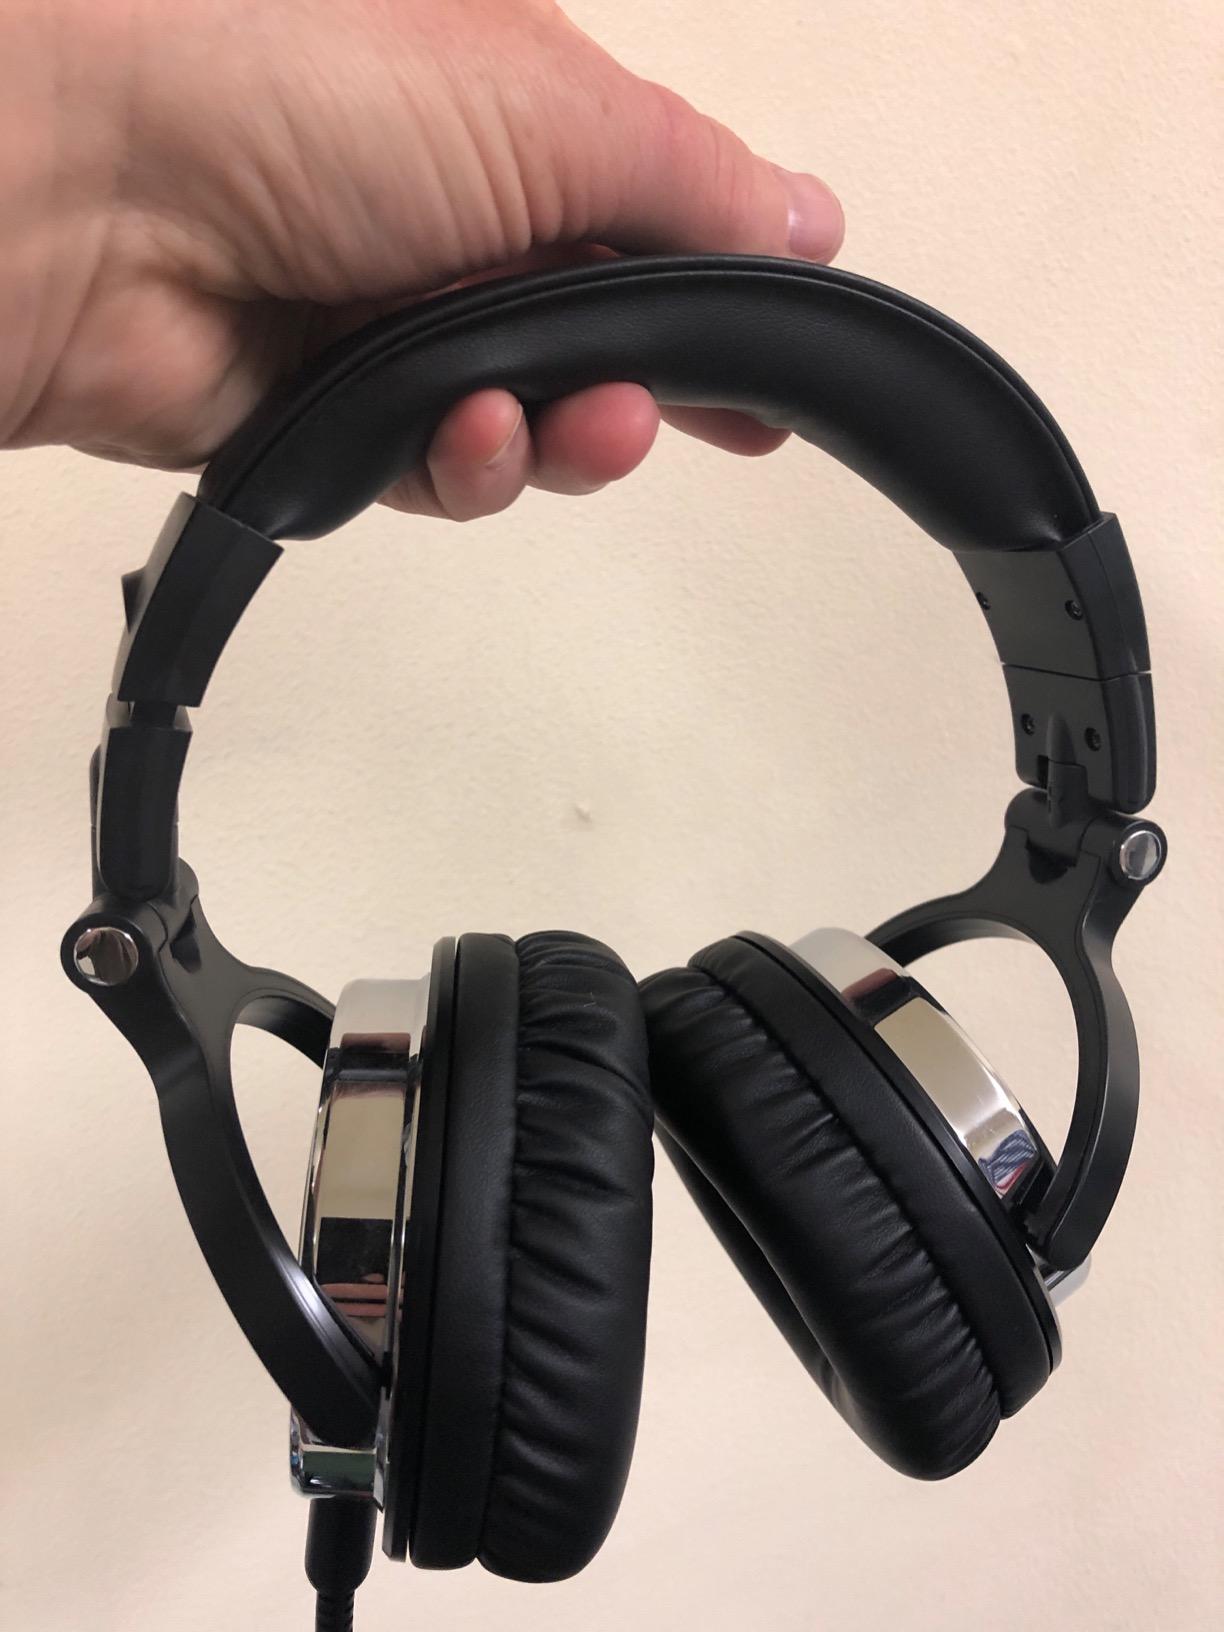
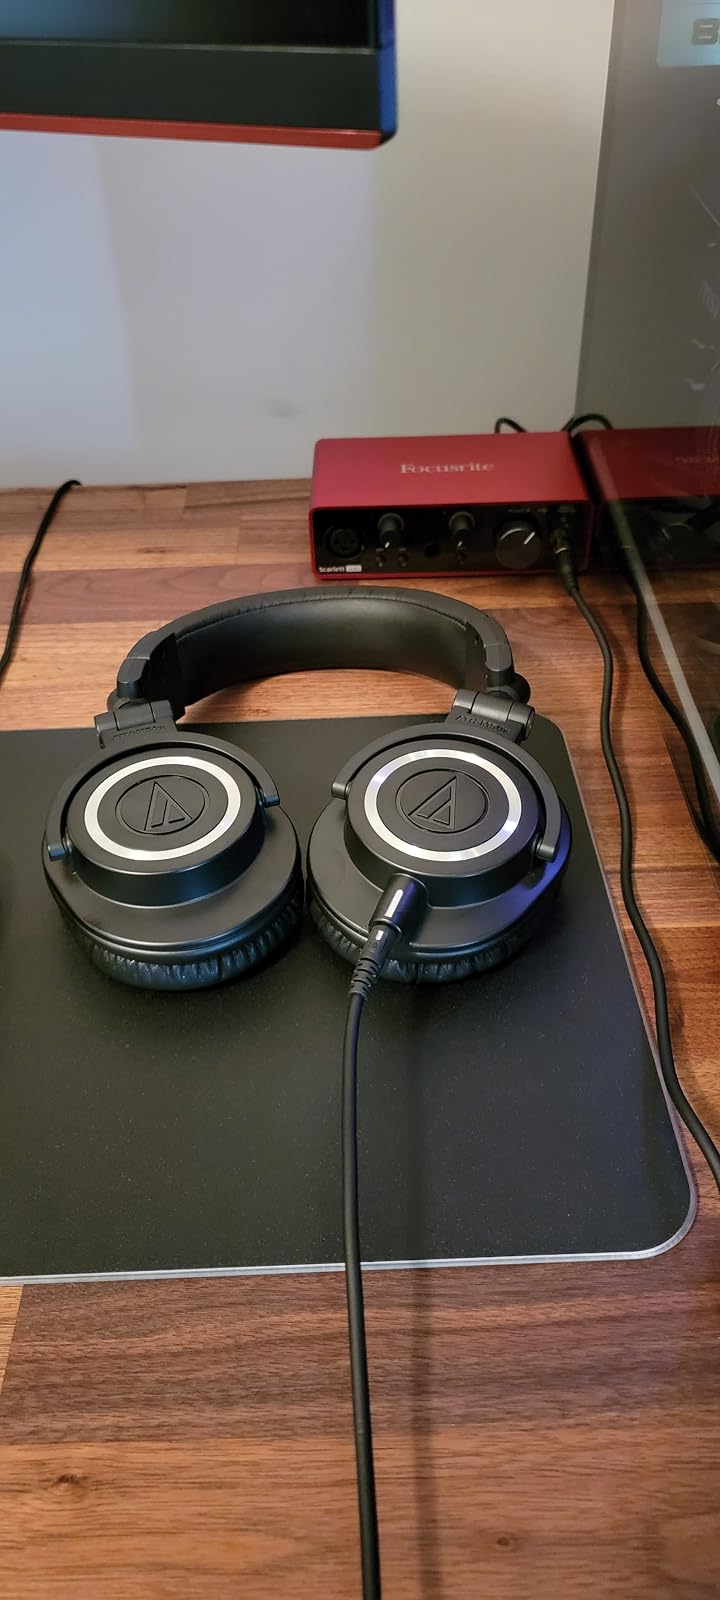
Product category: headphones
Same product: no